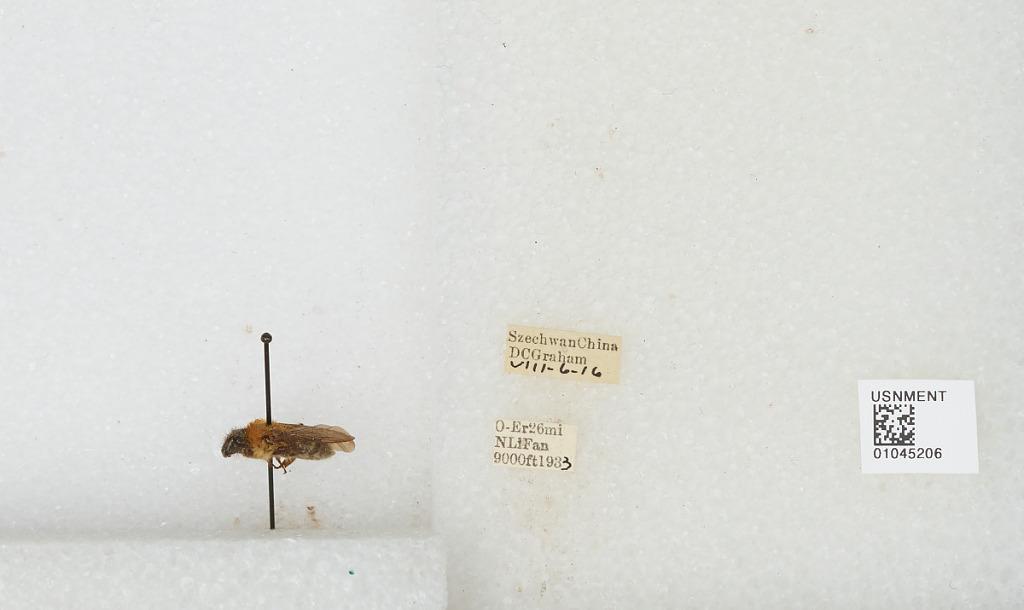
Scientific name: Bombus sp.
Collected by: D. Graham
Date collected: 1933-8-6
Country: China
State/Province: Sichuan
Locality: O-Er 26 miles North Li Fan